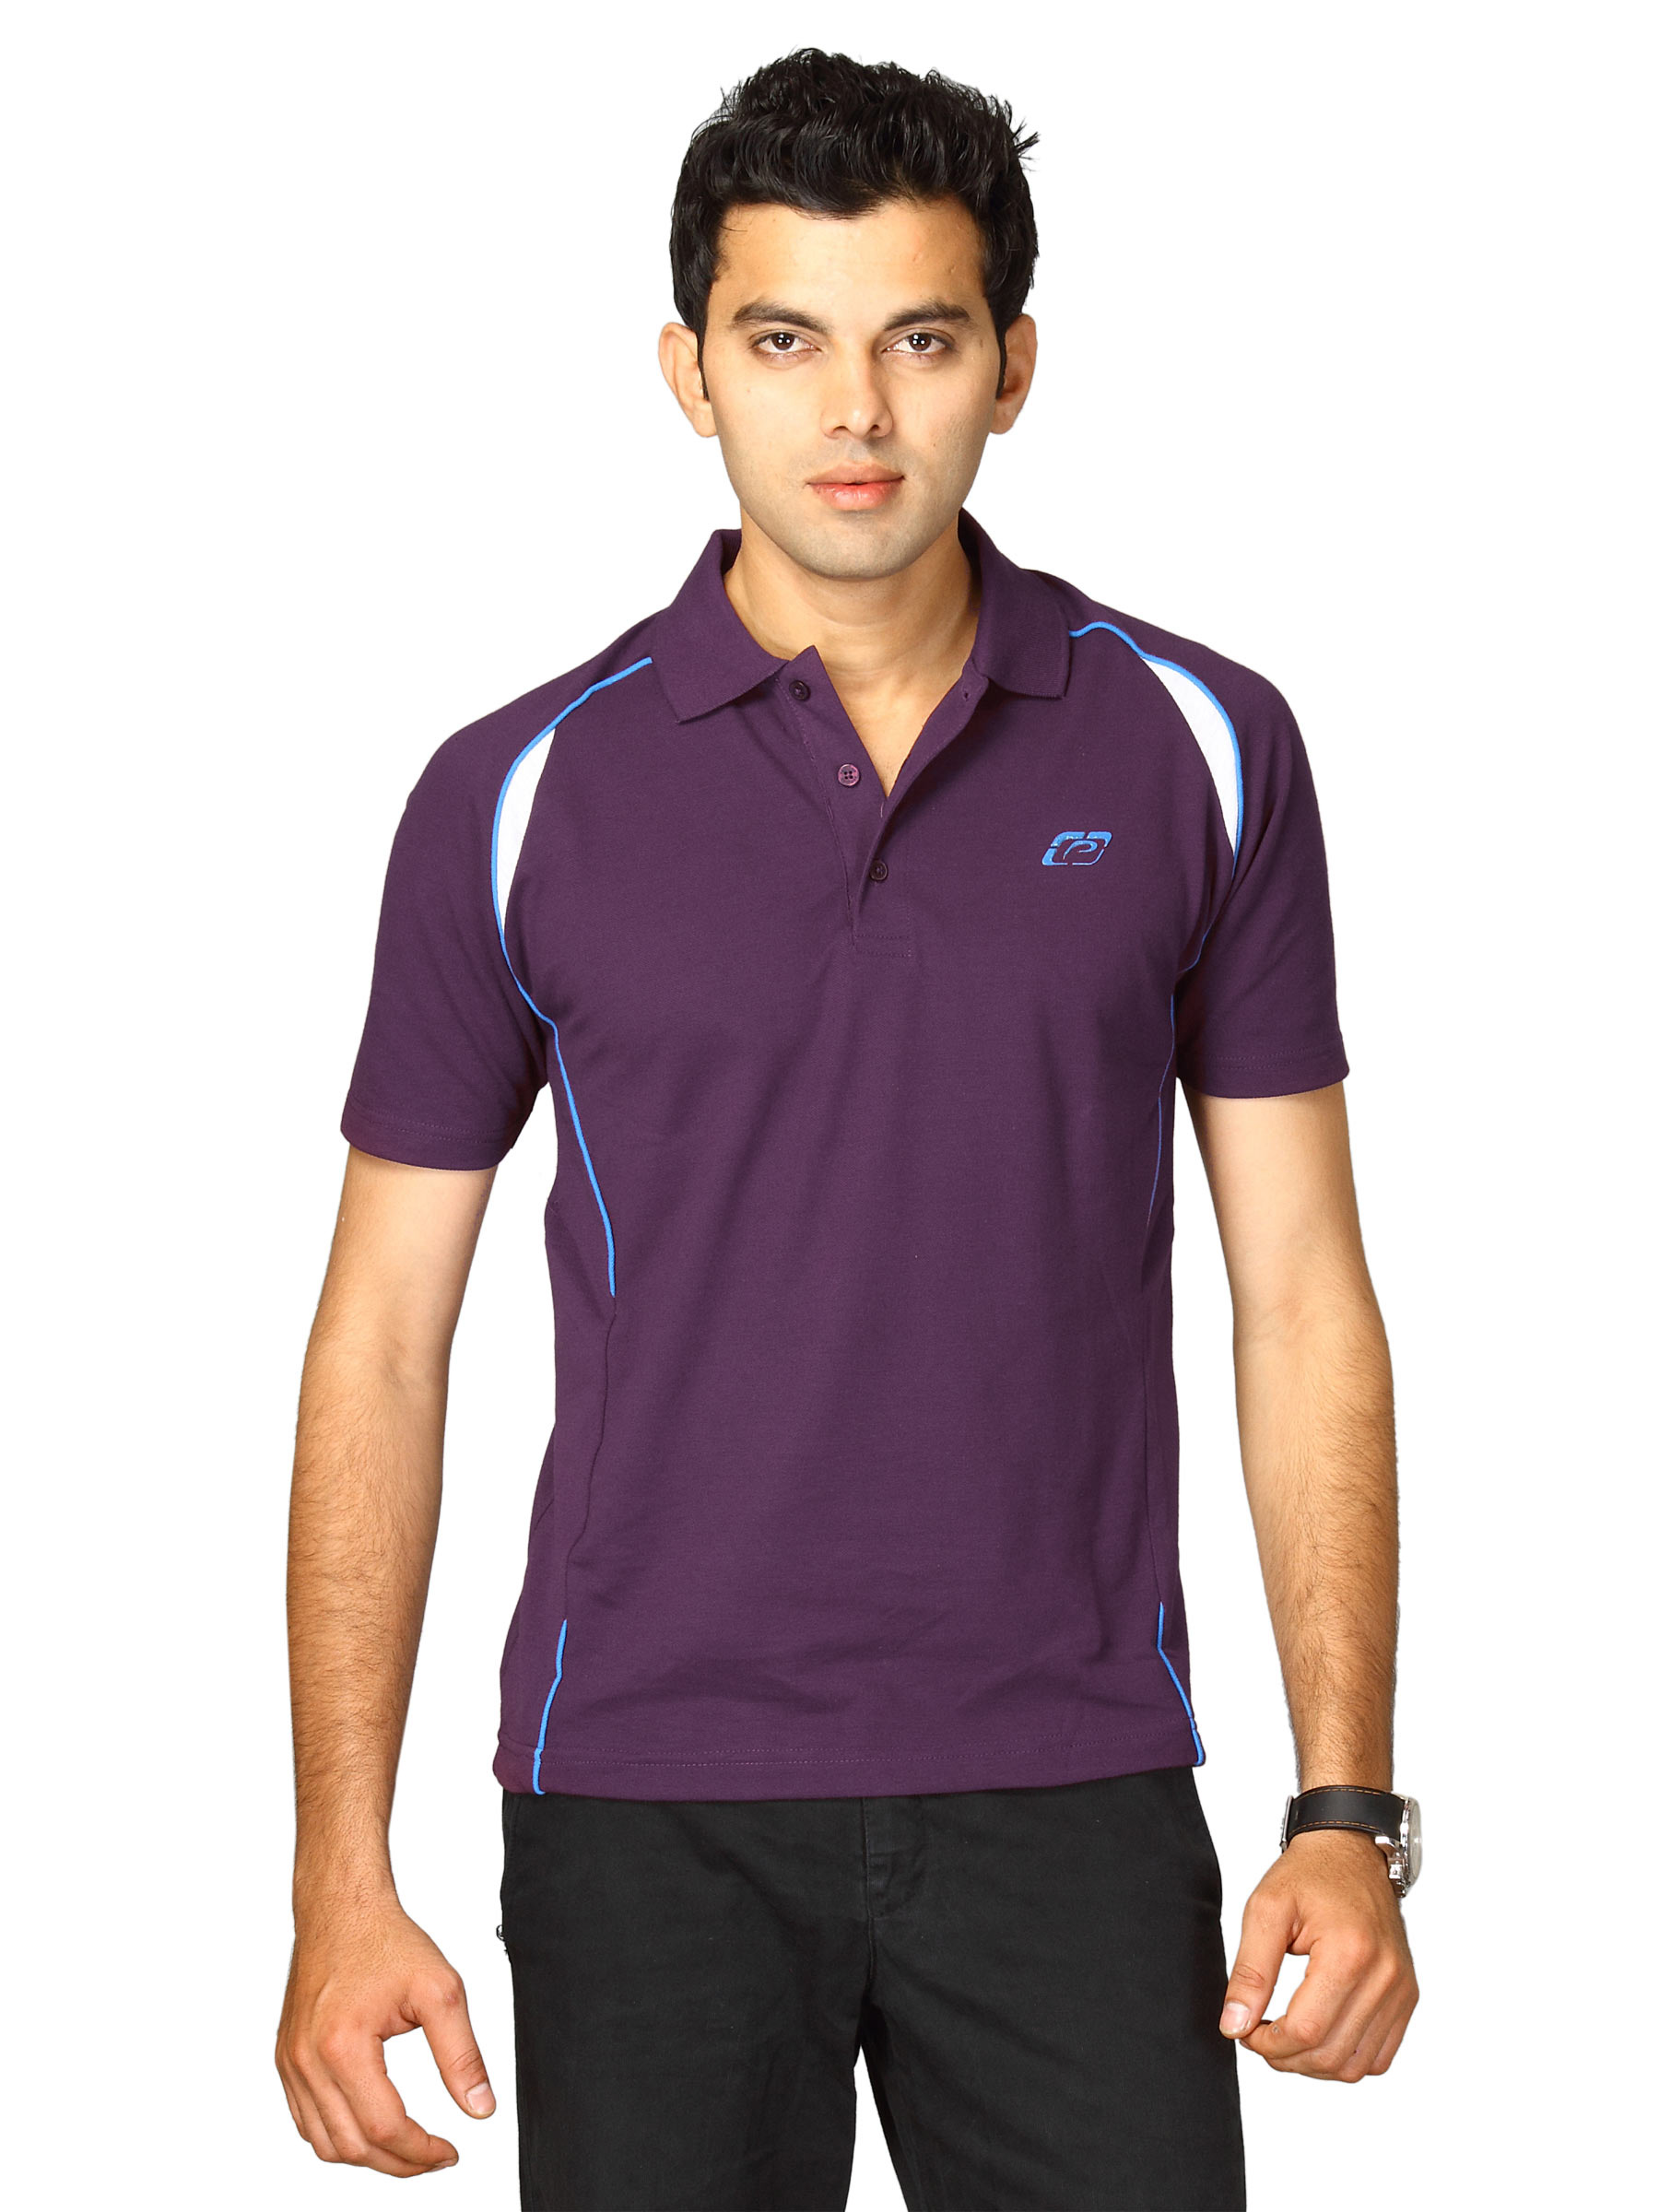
Proline Men Purple Polo T-shirt
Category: Apparel / Topwear / Tshirts
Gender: Men
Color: Purple
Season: Fall 2011
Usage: Casual